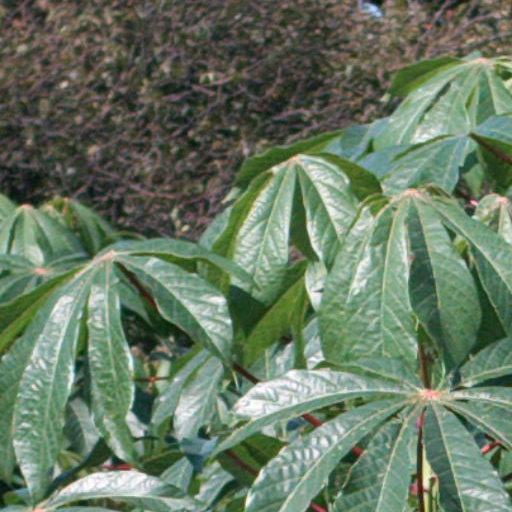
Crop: cassava